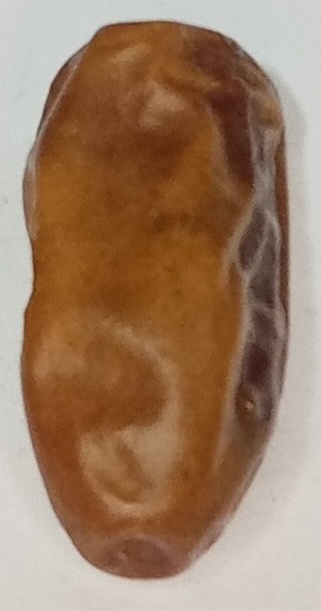
Variety: gajar
Size: small
Grade: grade-3